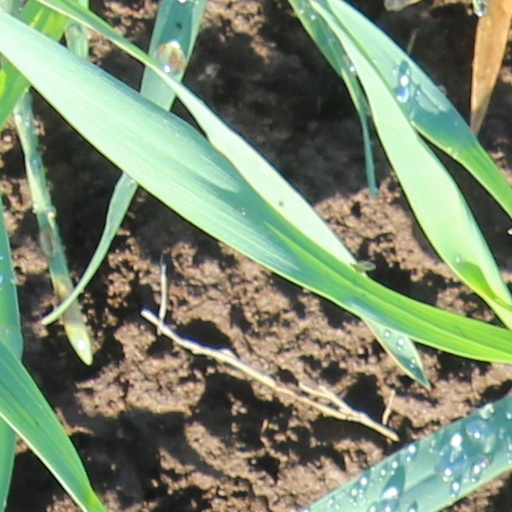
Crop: wheat